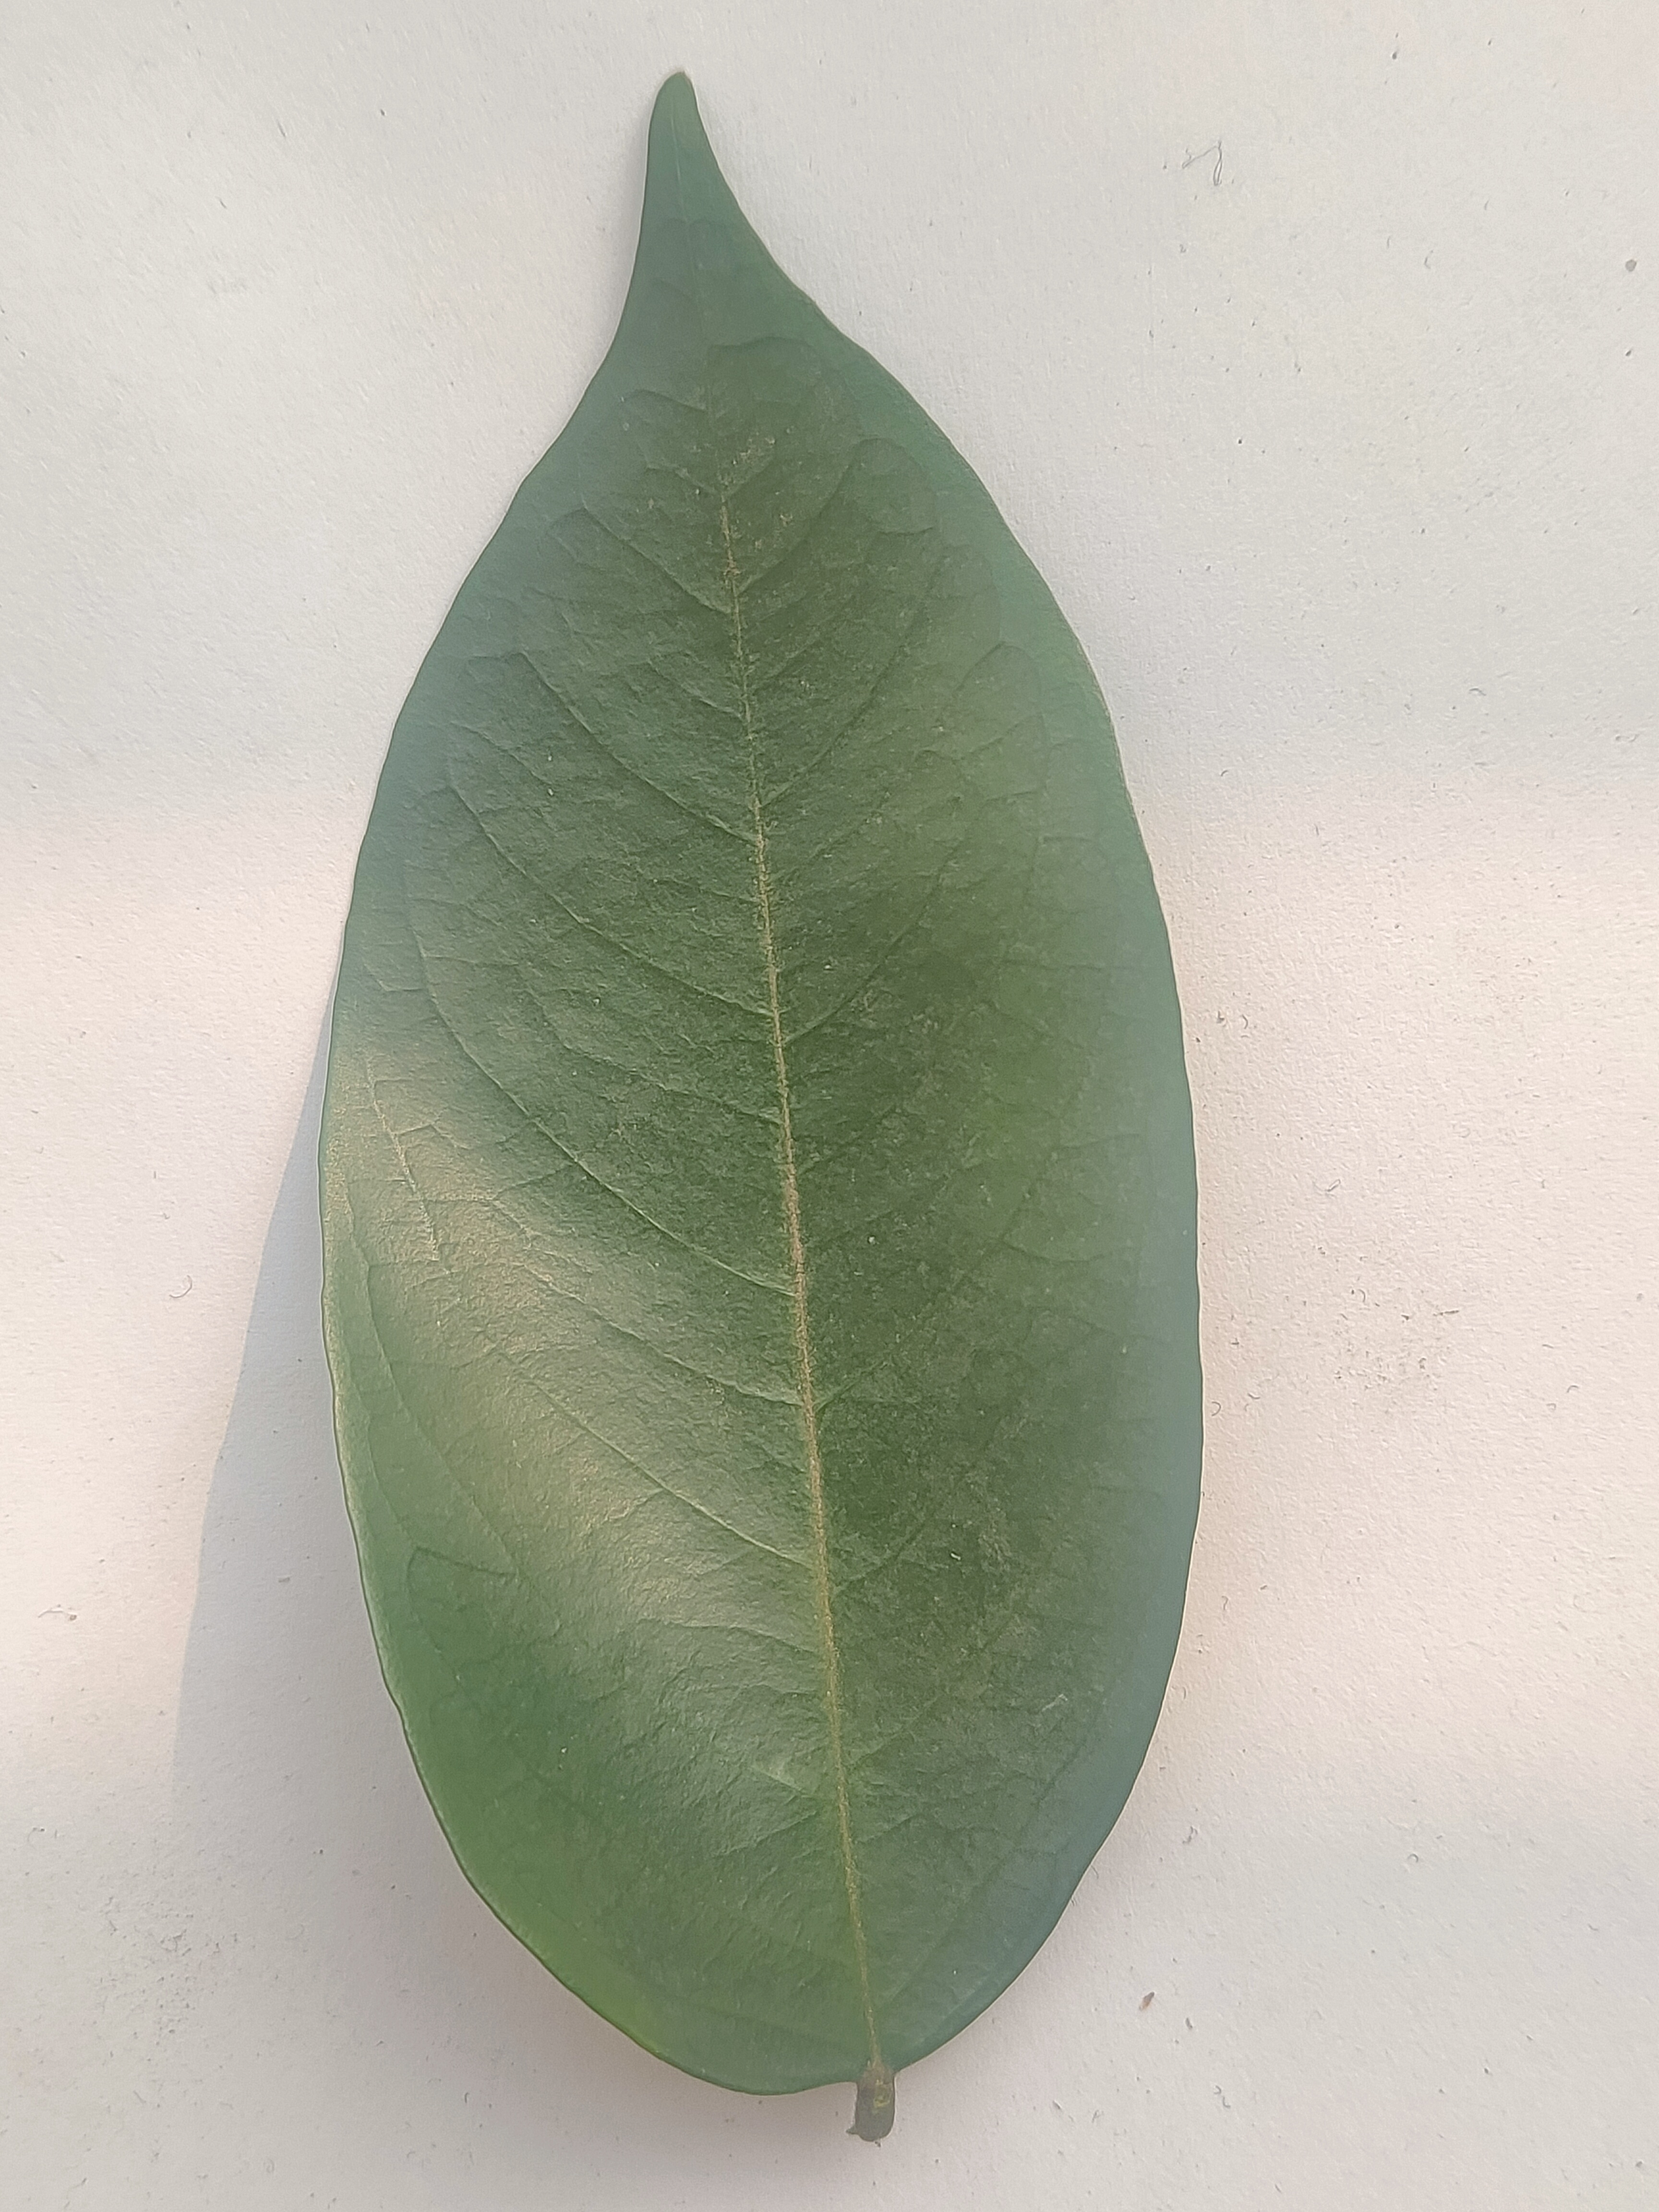
Leaf variety: Star Fruit